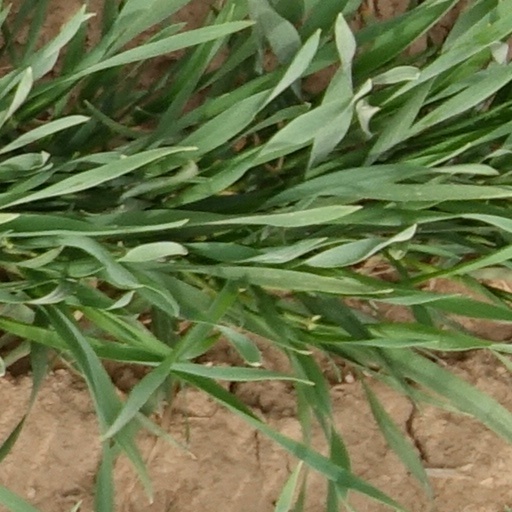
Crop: wheat